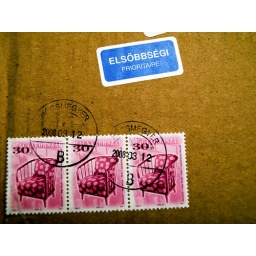
Someone in my building got a box with interesting chair stamps on it.